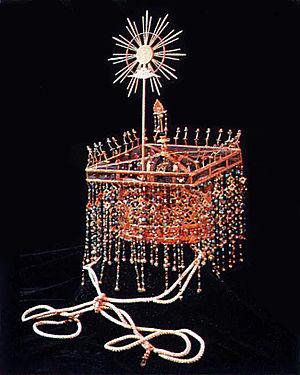
Une couronne est une forme symbolique traditionnelle de couvre-chef ou de chapeau porté par un monarque ou une divinité, pour qui la couronne représente traditionnellement le pouvoir, la légitimité, la victoire, le triomphe, l’honneur et la gloire, ainsi que l’immortalité, la justice et la résurrection. En art, on peut montrer la couronne offerte aux anges par des anges. Outre la forme traditionnelle, les couronnes peuvent également être en forme de couronne et être constituées de fleurs, de feuilles de chêne ou d'épines et être portées par d'autres, ce que la partie du couronnement vise à symboliser avec la couronne spécifique. Dans l'art religieux, une couronne d'étoiles est utilisée de la même manière qu'un halo. Les couronnes portées par les dirigeants contiennent souvent des bijoux